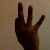
The image shows a hand gesture representing the number 9 in Indian Sign Language.